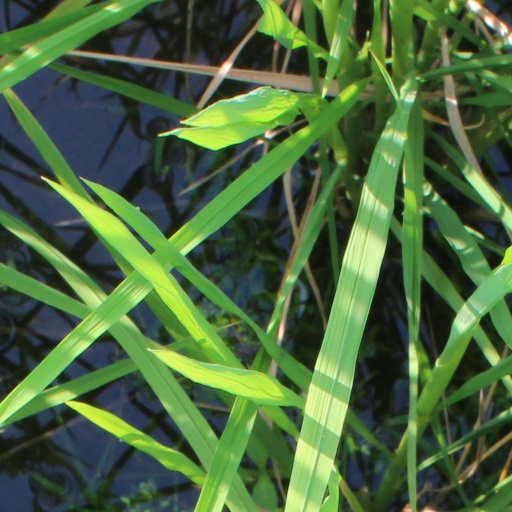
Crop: rice